North American B-25 Mitchell

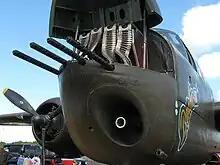
A restored B-25H "Barbie III" showing 75 mm M5 gun and four 0.50 Brownings with belt feeds

In antishipping operations, the USAAF had an urgent need for hard-hitting aircraft, and North American responded with the B-25G. In this series, the transparent nose and bombardier/navigator position was changed for a shorter, hatched nose with two fixed .50 in (12.7 mm) machine guns and a manually loaded 75 mm (2.95 in) M4 cannon, one of the largest weapons fitted to an aircraft, similar to the British 57 mm gun-armed Mosquito Mk. XVIII and the autoloading German 75 mm long-barrel "Bordkanone BK 7,5" heavy-caliber ordnance fitted to both the Henschel Hs 129B-3 and Junkers Ju 88P-1. The B-25G's shorter nose placed the cannon breech behind the pilot, where it could be manually loaded and serviced by the navigator; his crew station was moved to a position just behind the pilot. The navigator signaled the pilot when the gun was ready and the pilot fired the weapon using a button on his control wheel.